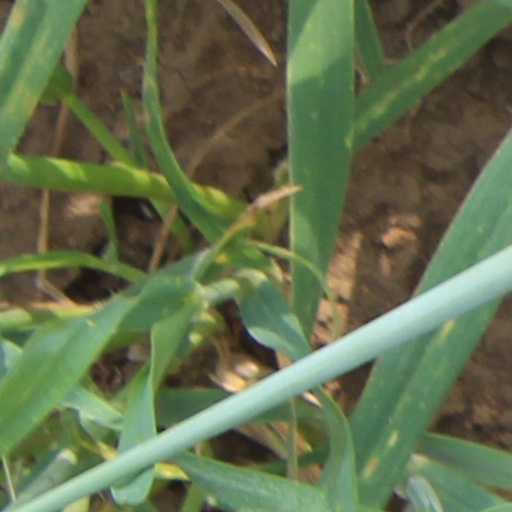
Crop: wheat